Bratz

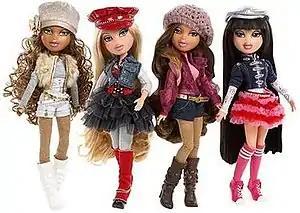
Bratz dolls from 2010

Though Bratz dolls fared poorly at their May 21, 2001 debut — mostly due to the long-held monopoly by the Mattel-staple Barbie — their popularity increased the following Christmas. In the first half-decade since debut, 125 million products were sold worldwide, and, in 2005, global sales of Bratz and Bratz products grossed over $2 billion. In 2006, a toy-industry analyst indicated Bratz had captured about 40% of the fashion-doll market, compared with Barbie's 60%. The competition was high with Barbies, but became more and more popular with time.